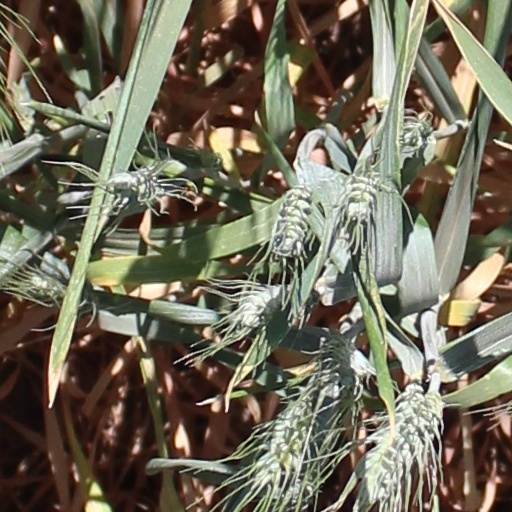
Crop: wheat